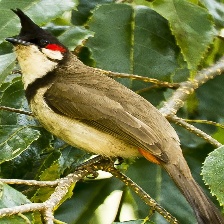
Species: RED WISKERED BULBUL
Scientific name: PYCNONOTUS JOCOSUS